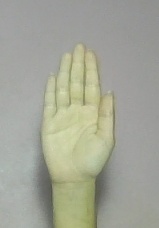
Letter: seen